Strike (1925 film)

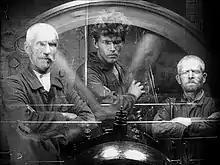
Wheels are a recurring visual motif often linked to the workers.

"Strike" applies Eisenstein's principle of "montage of attractions". Developed during his work in theatre, the principle stipulates that each moment of a work should be filled with surprise and intensity. His influential essay, "Montage of Attractions", was written between production and premiere.